Drake (musician)

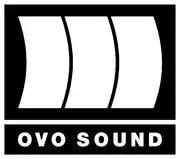
The logo of Drake's OVO Sound imprint

During the composition of "Nothing Was the Same", Drake started his own record label in late 2012 with producer Noah "40" Shebib and business partner Oliver El-Khatib. Drake sought for an avenue to release his own music, as well helping in the nurturing of other artists, while Shebib and El-Khatib yearned to start a label with a distinct sound, prompting the trio to team up to form OVO Sound. The name is an abbreviation derived from the October's Very Own moniker Drake used to publish his earlier projects. The label is currently distributed by Warner Bros. Records.